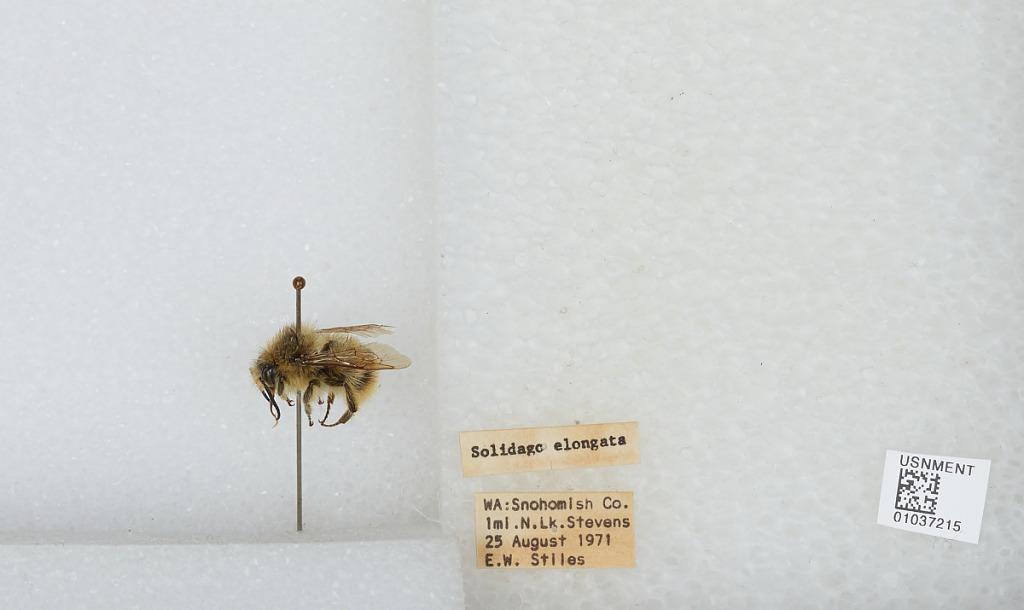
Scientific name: Bombus (Pyrobombus) mixtus Cresson
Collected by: E. Stiles
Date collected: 1971-8-25
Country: United States
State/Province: Washington
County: Snohomish
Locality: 1 mile north of Lake Stevens
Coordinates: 48.0314, -122.098